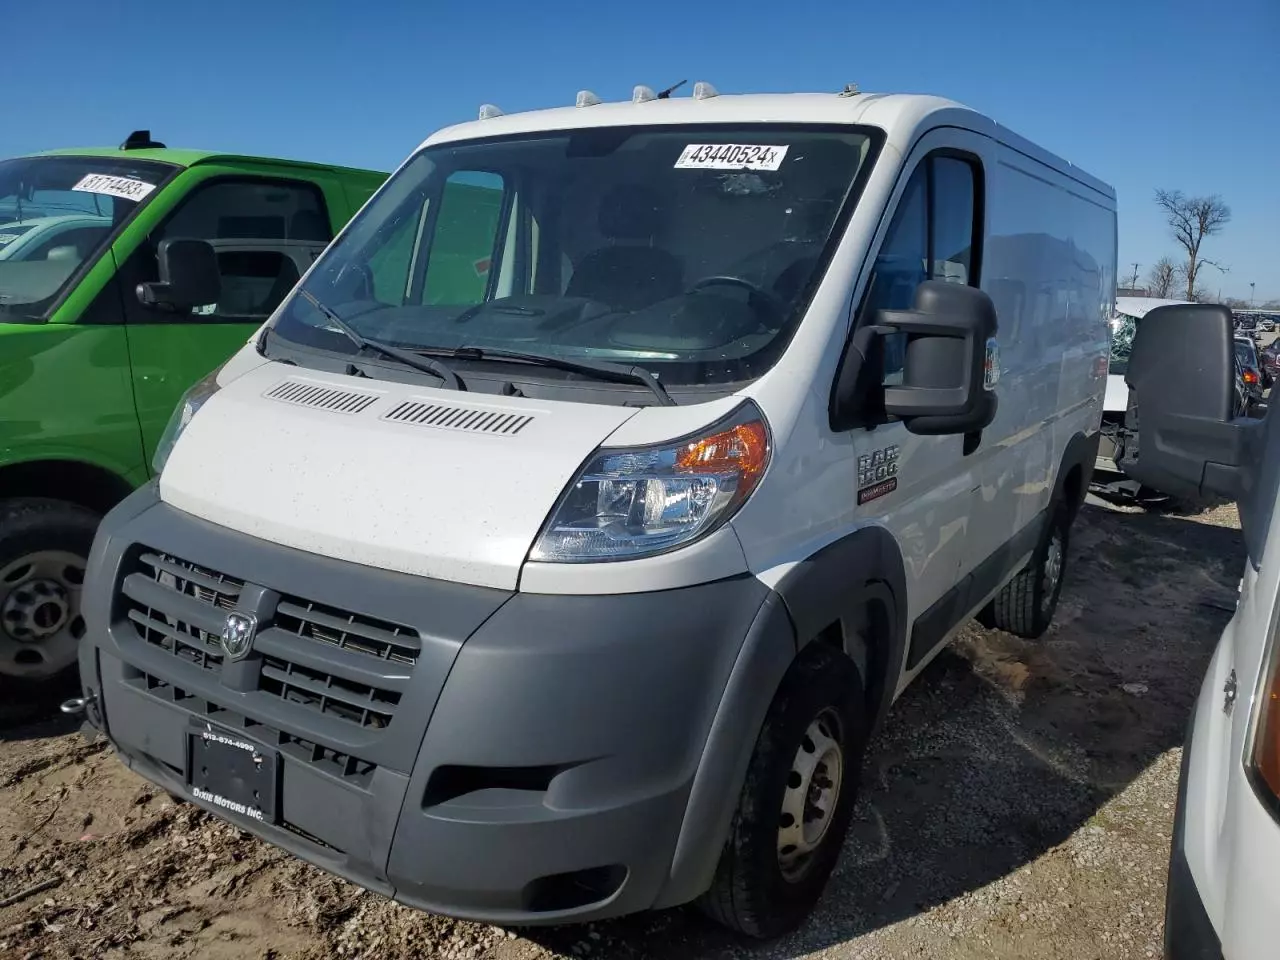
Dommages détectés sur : pare-choc avant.
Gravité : mineur